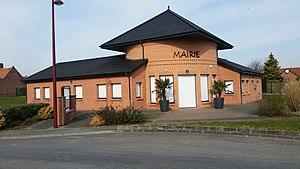
Vue de la mairie de Quiéry-la-Motte.